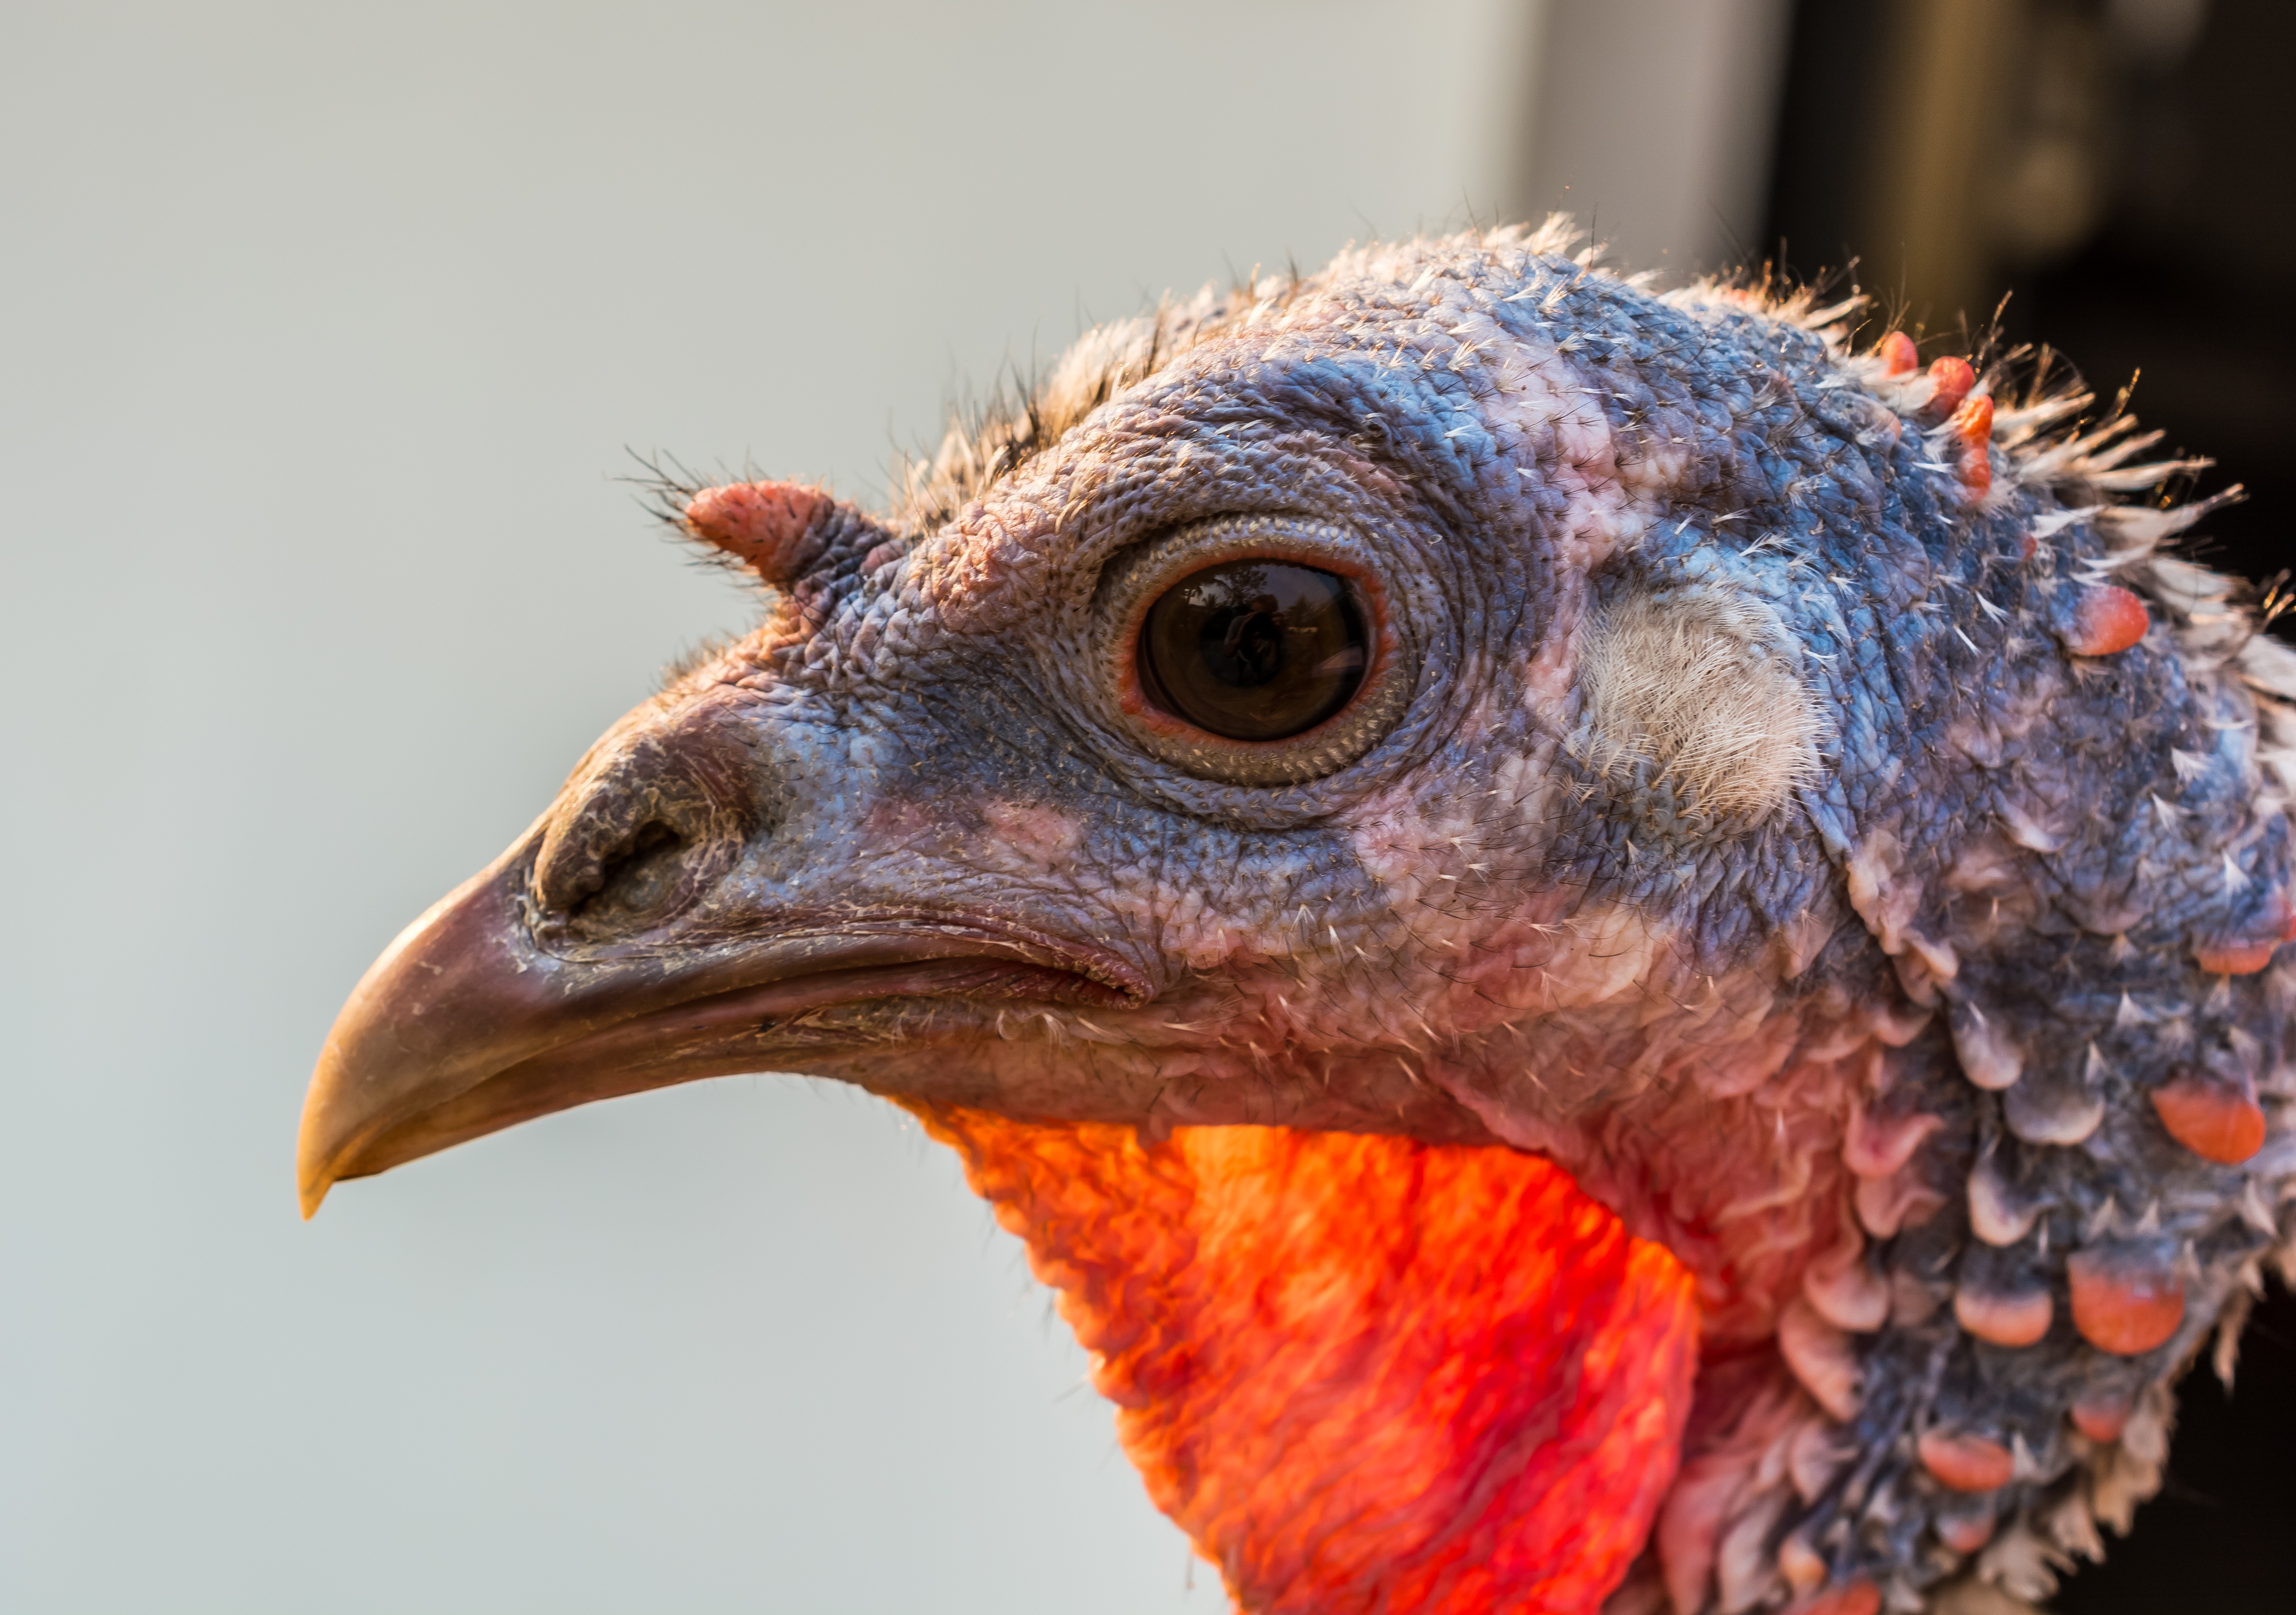
bird, beak, fauna, close up, galliformes, turkey, head, phasianidae, wild turkey, velociraptor